Hamtramck, Michigan

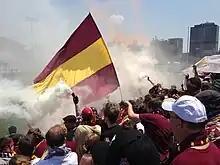
Detroit City FC supporters in the Keyworth Stadium

In December 2010, citing general budget woes and the city of Detroit withholding a portion of shared revenue for the Detroit/Hamtramck Assembly plant straddling the border of both cities, Hamtramck requested that the State of Michigan allow it to declare bankruptcy. The request was denied. Receivership was avoided when a deal was struck between the city and Detroit which required Detroit to pay $3.2 million in collected taxes to Hamtramck in exchange for Hamtramck paying Detroit nearly the same amount for a water and sewage bill that was in arrears.